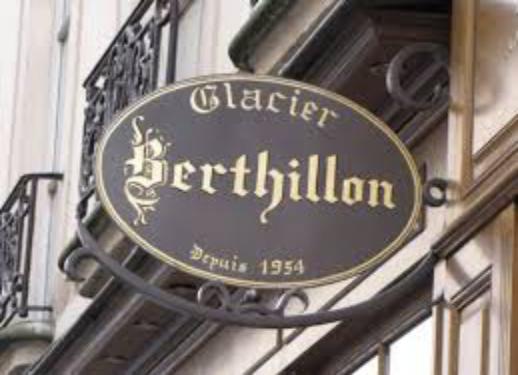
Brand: Berthillon
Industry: Food